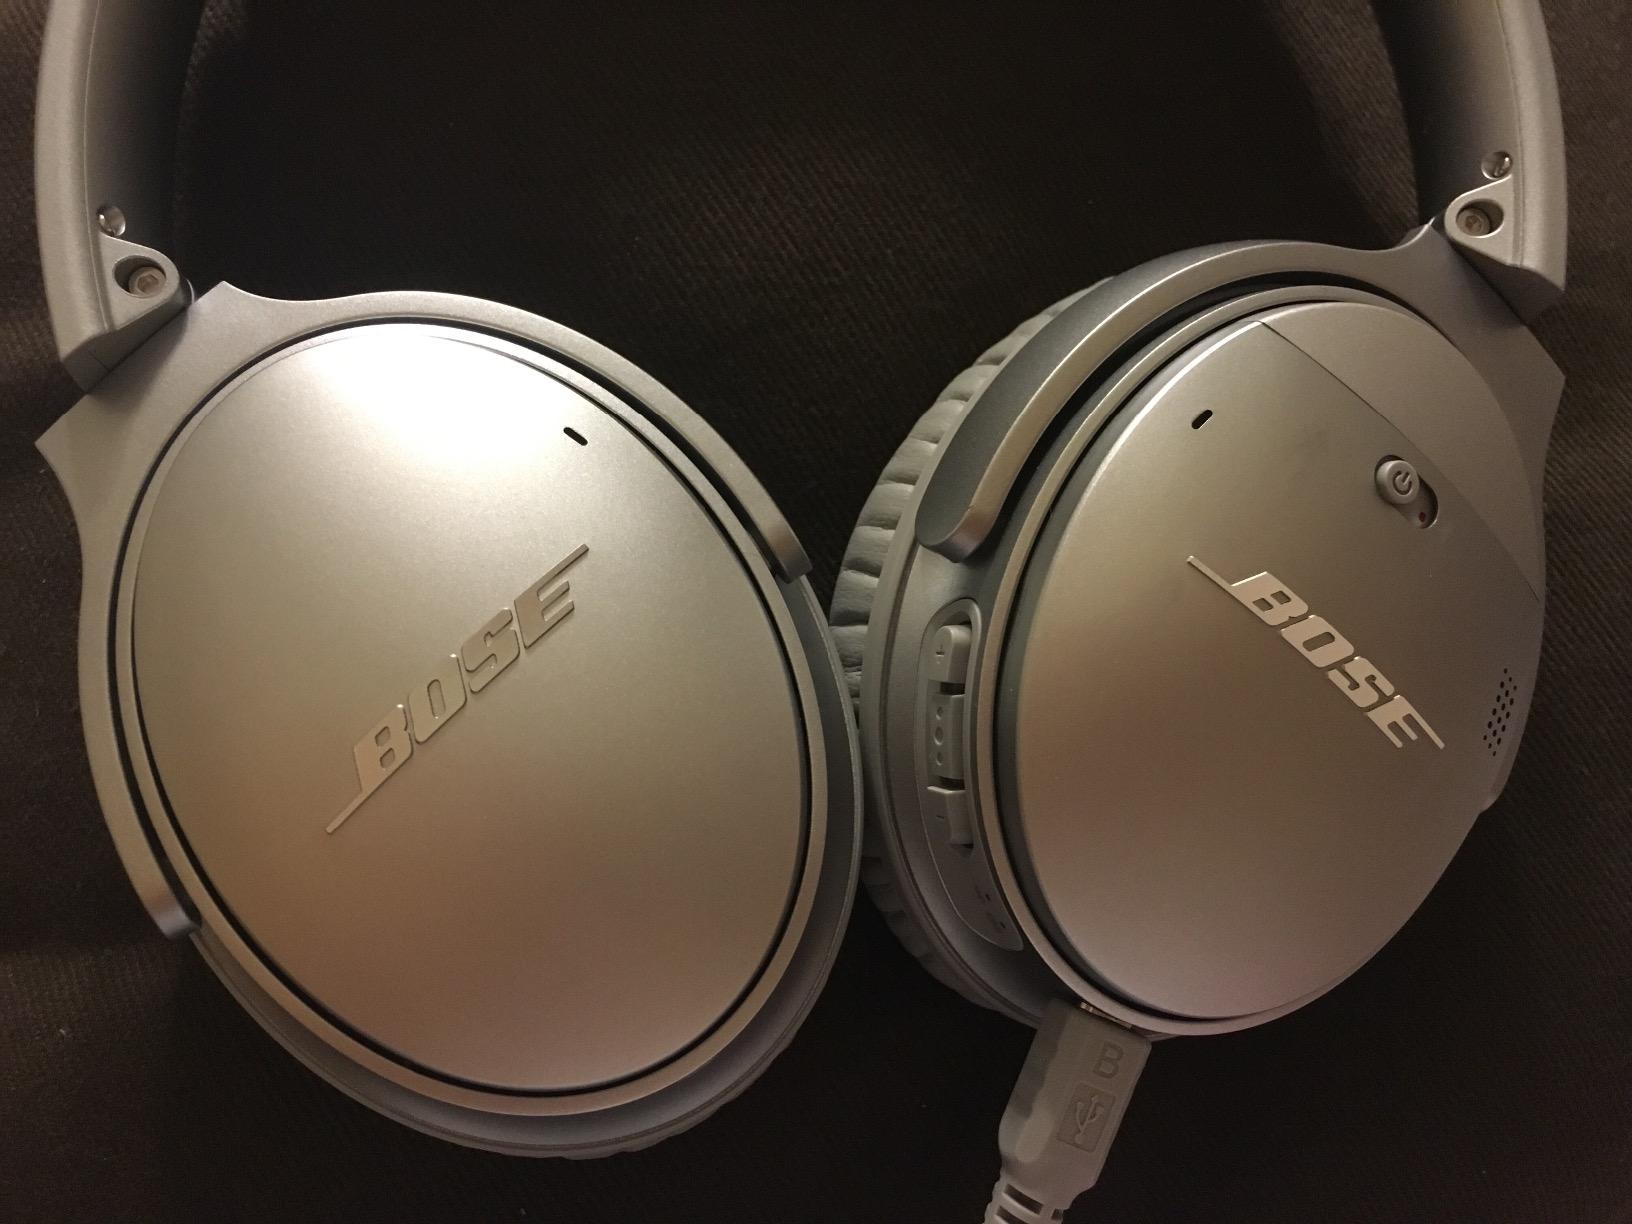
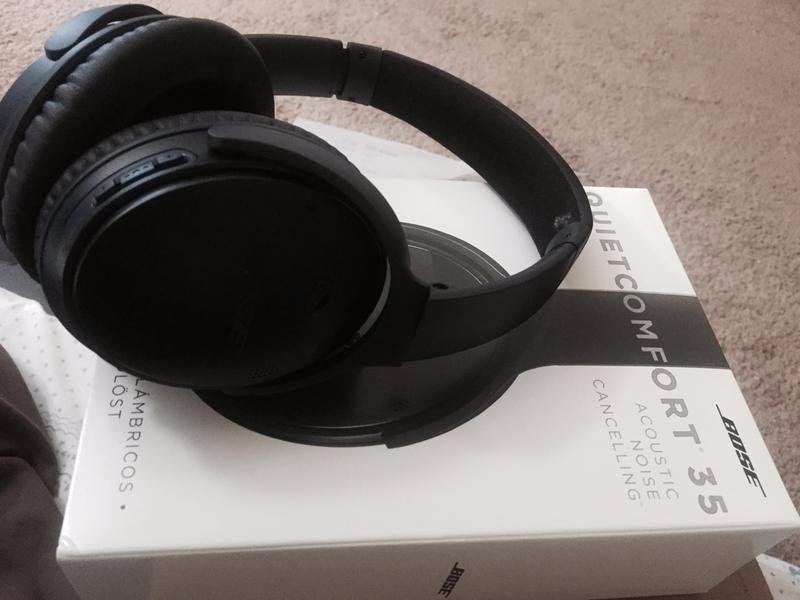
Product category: headphones
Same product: no